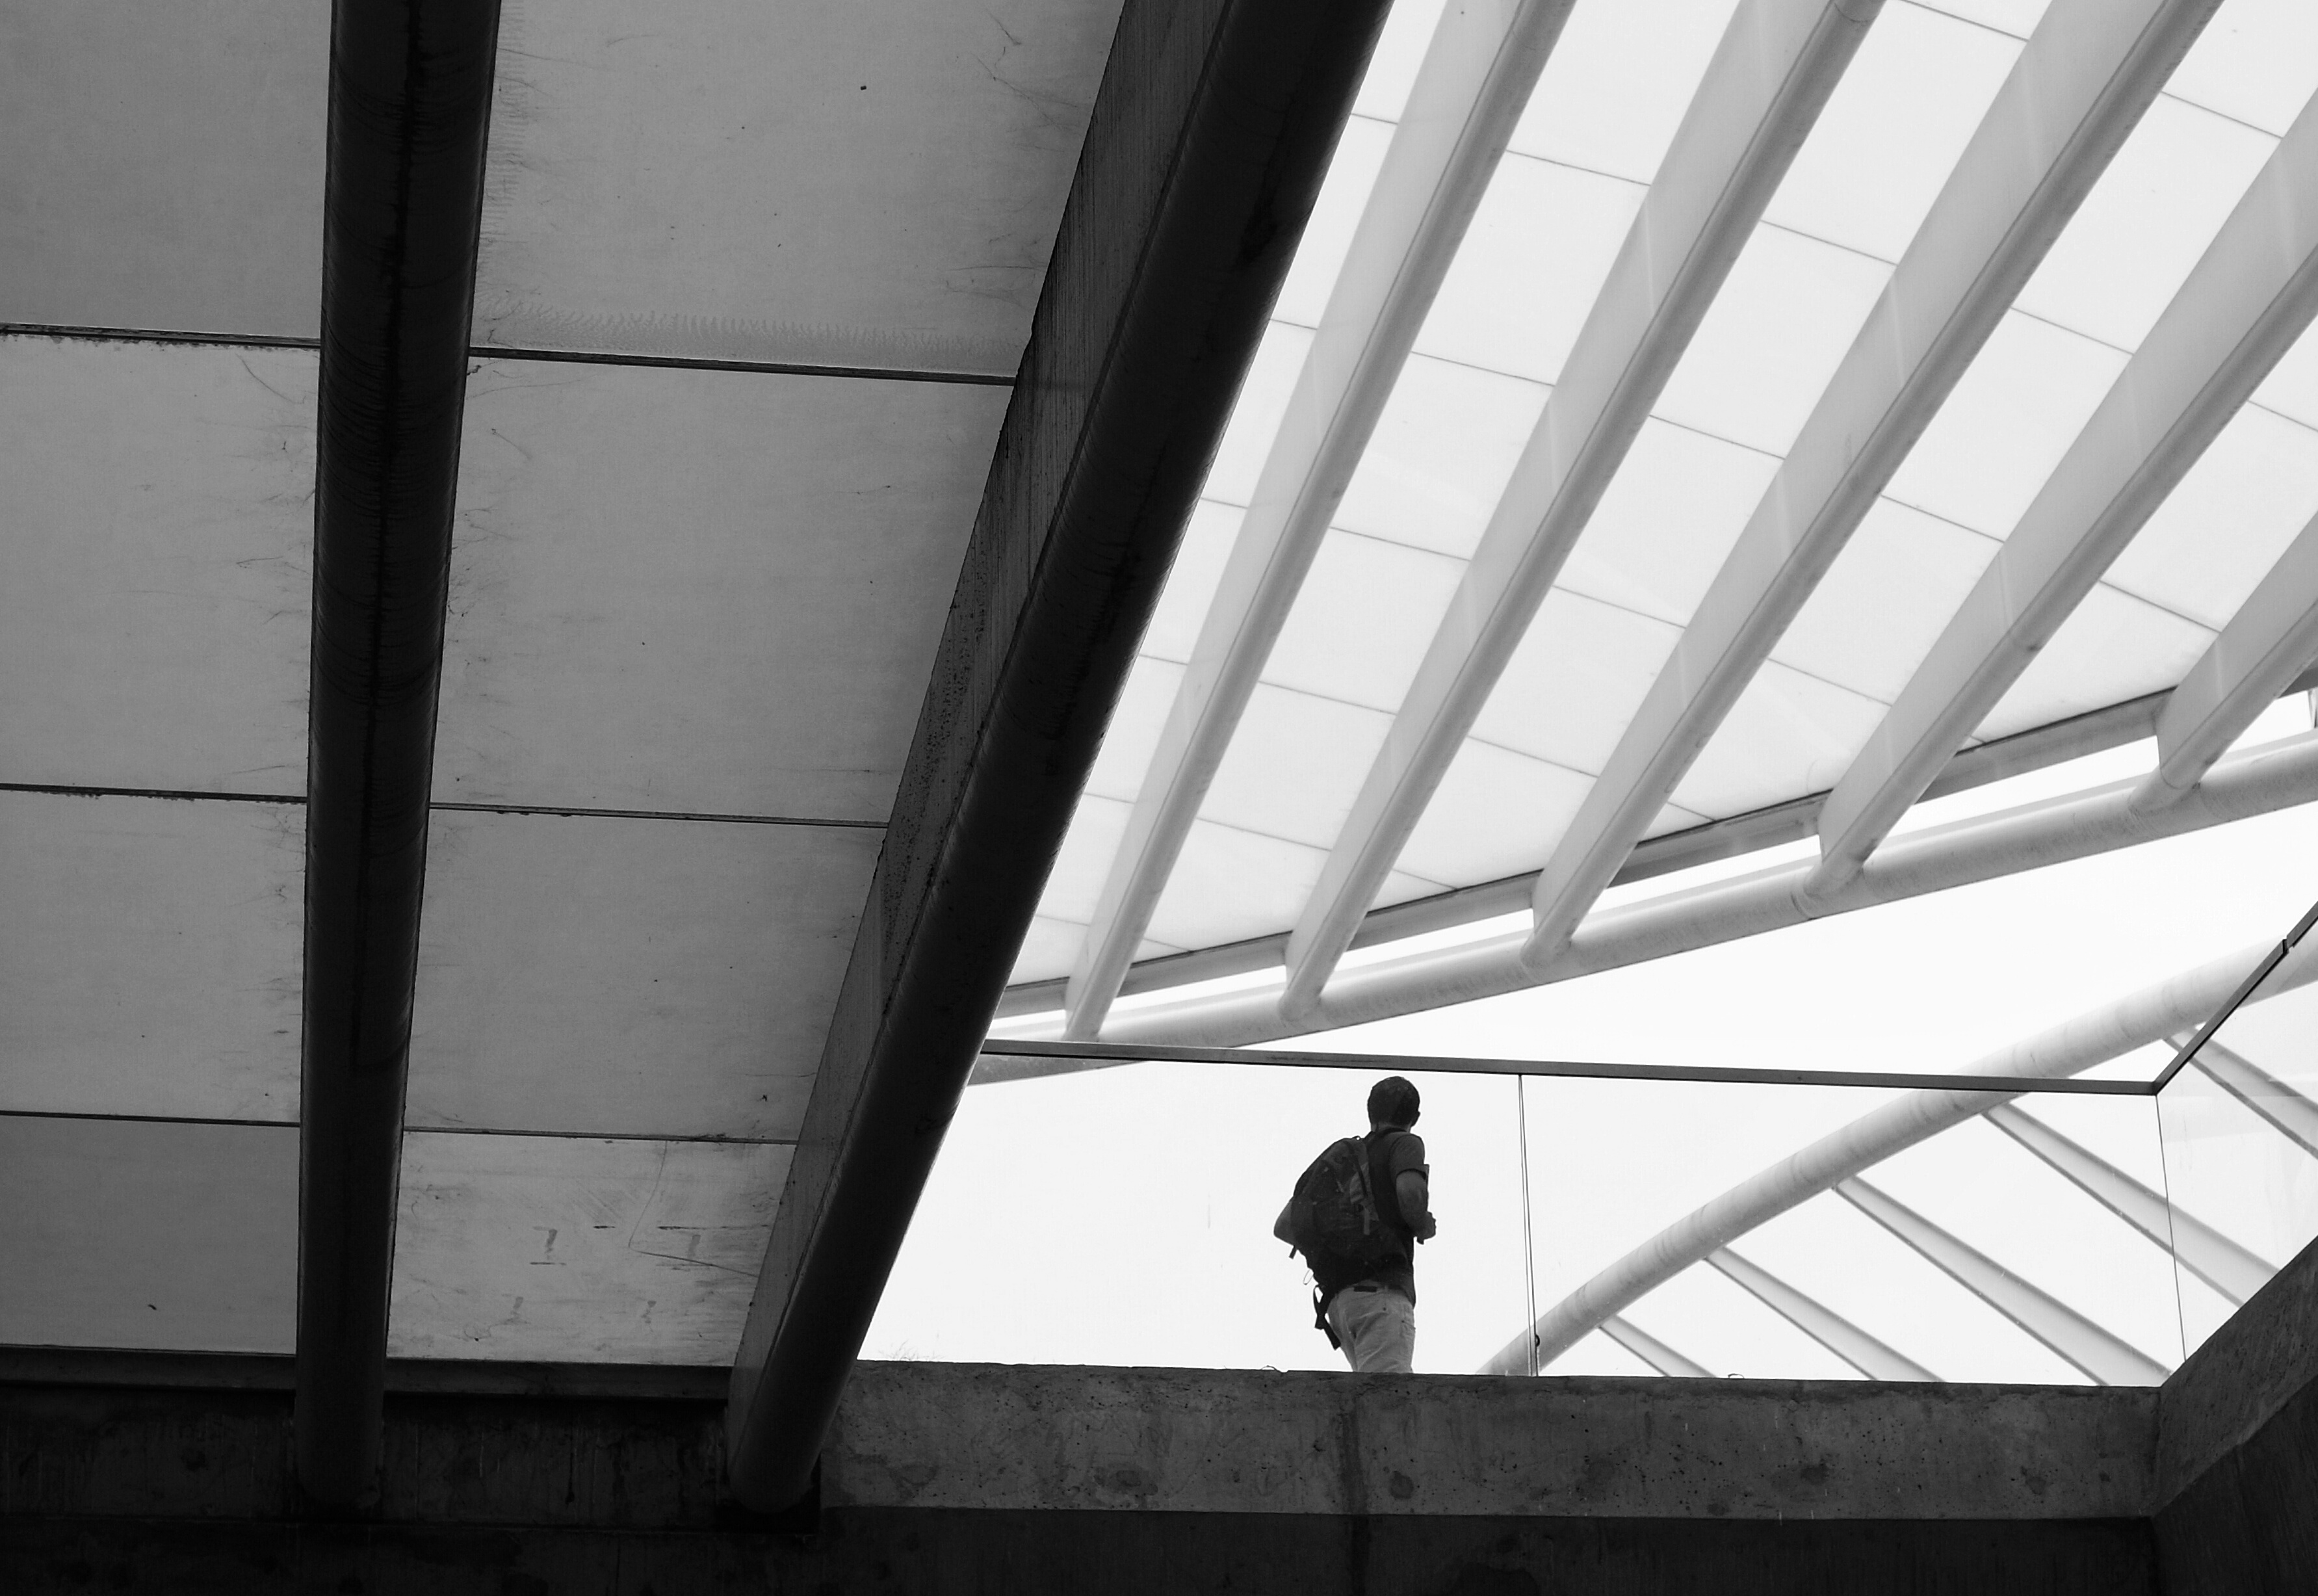
creative, light, black and white, architecture, structure, people, white, street, photography, window, urban, wall, social, ceiling, line, lens, shadow, facade, black, monochrome, lighting, streetphotography, bw, blackandwhite, blackwhite, streets, best, 50mm, shooting, design, moments, symmetry, public, prime, sony, pretoebranco, rua, streetphoto, branco, shape, moment, unposed, decisive, pretobranco, preto, sp, dslra200, pb, inpublic, streetmoments, lavinha, sal50f18, a200, jo olavinha, daylighting, monochrome photography